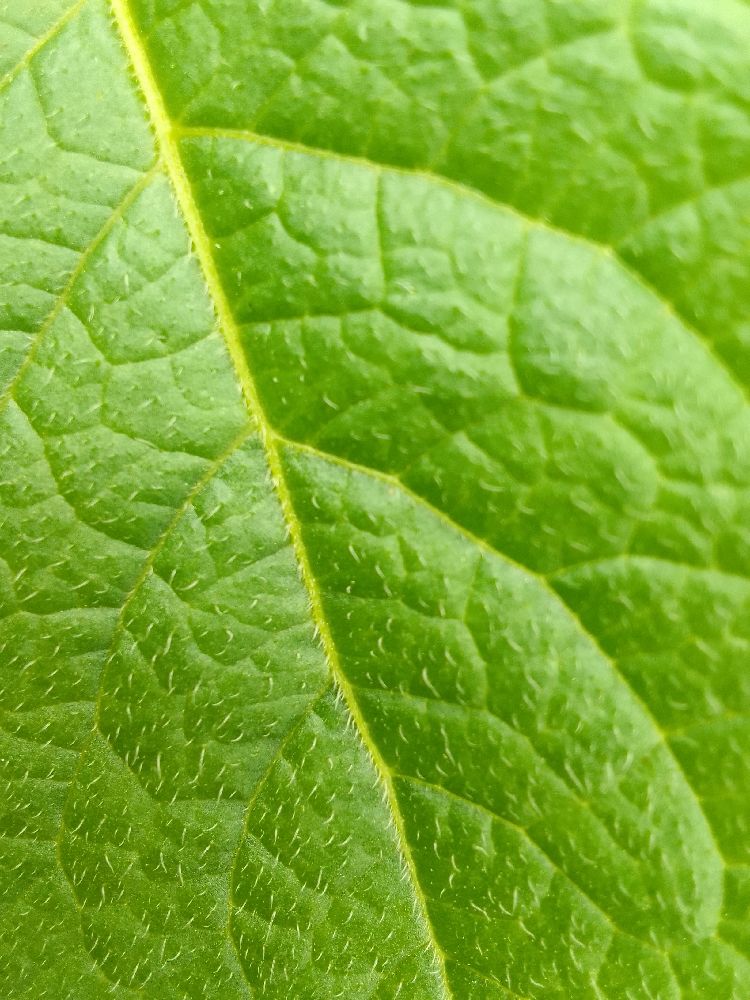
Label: Healthy